Conspiracy of the Pintos

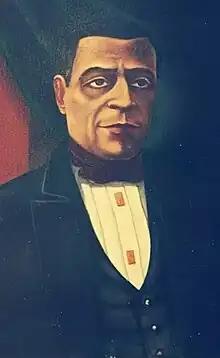
Bernardo Peres da Silva, the only ethnic Goan governor general in Colonial India

They were tied by ropes and dragged by horses for 40kms, after which their hands were chopped, head severed from their body and property confiscated and children and grandchildren branded by infamy.